Children of the Lens (novel)

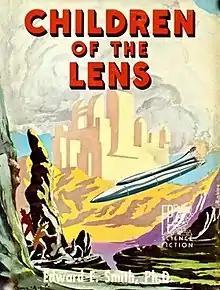
Dust-jacket from the first edition

Children of the Lens is a science fiction novel by American author E. E. Smith. It was originally serialized in the magazine "Astounding" beginning in 1947, and was first published in book form in 1954 by Fantasy Press in an edition of 4,874 copies. It is the last book in Smith's "Lensman" series.